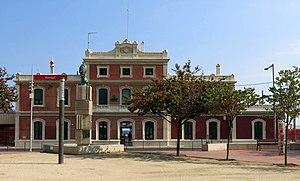
La gare de Montgat est une gare ferroviaire espagnole appartenant à ADIF située dans la commune de Montgat, dans la comarque du Maresme. La gare est située sur la ligne de Barcelone à Maçanet-Massanes et des trains de la ligne R1 des Rodalies de Barcelone, opérés par la Renfe s'y arrêtent.